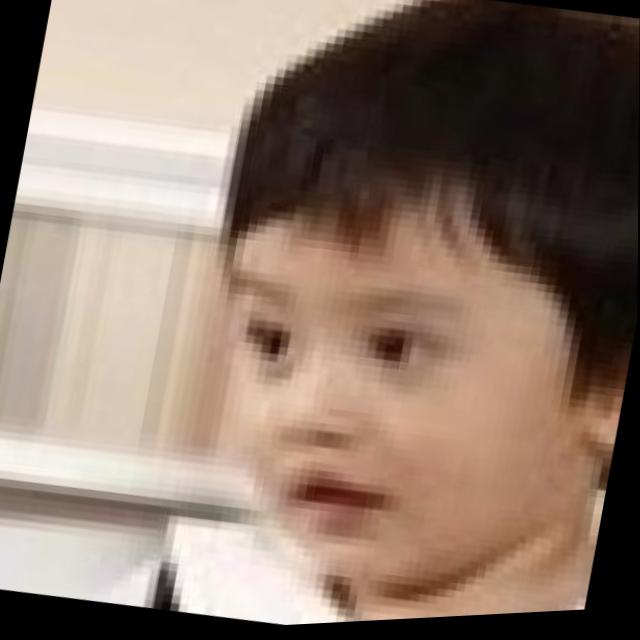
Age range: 0-12